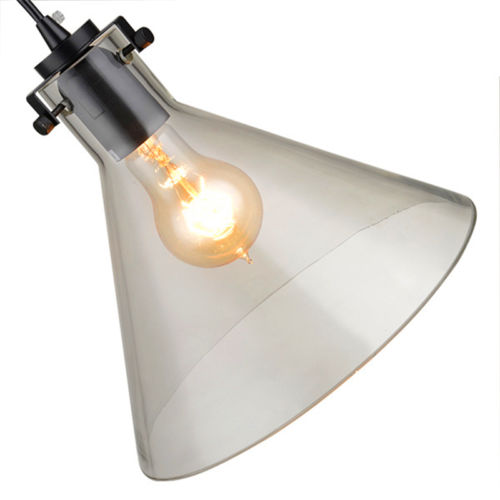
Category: lamp